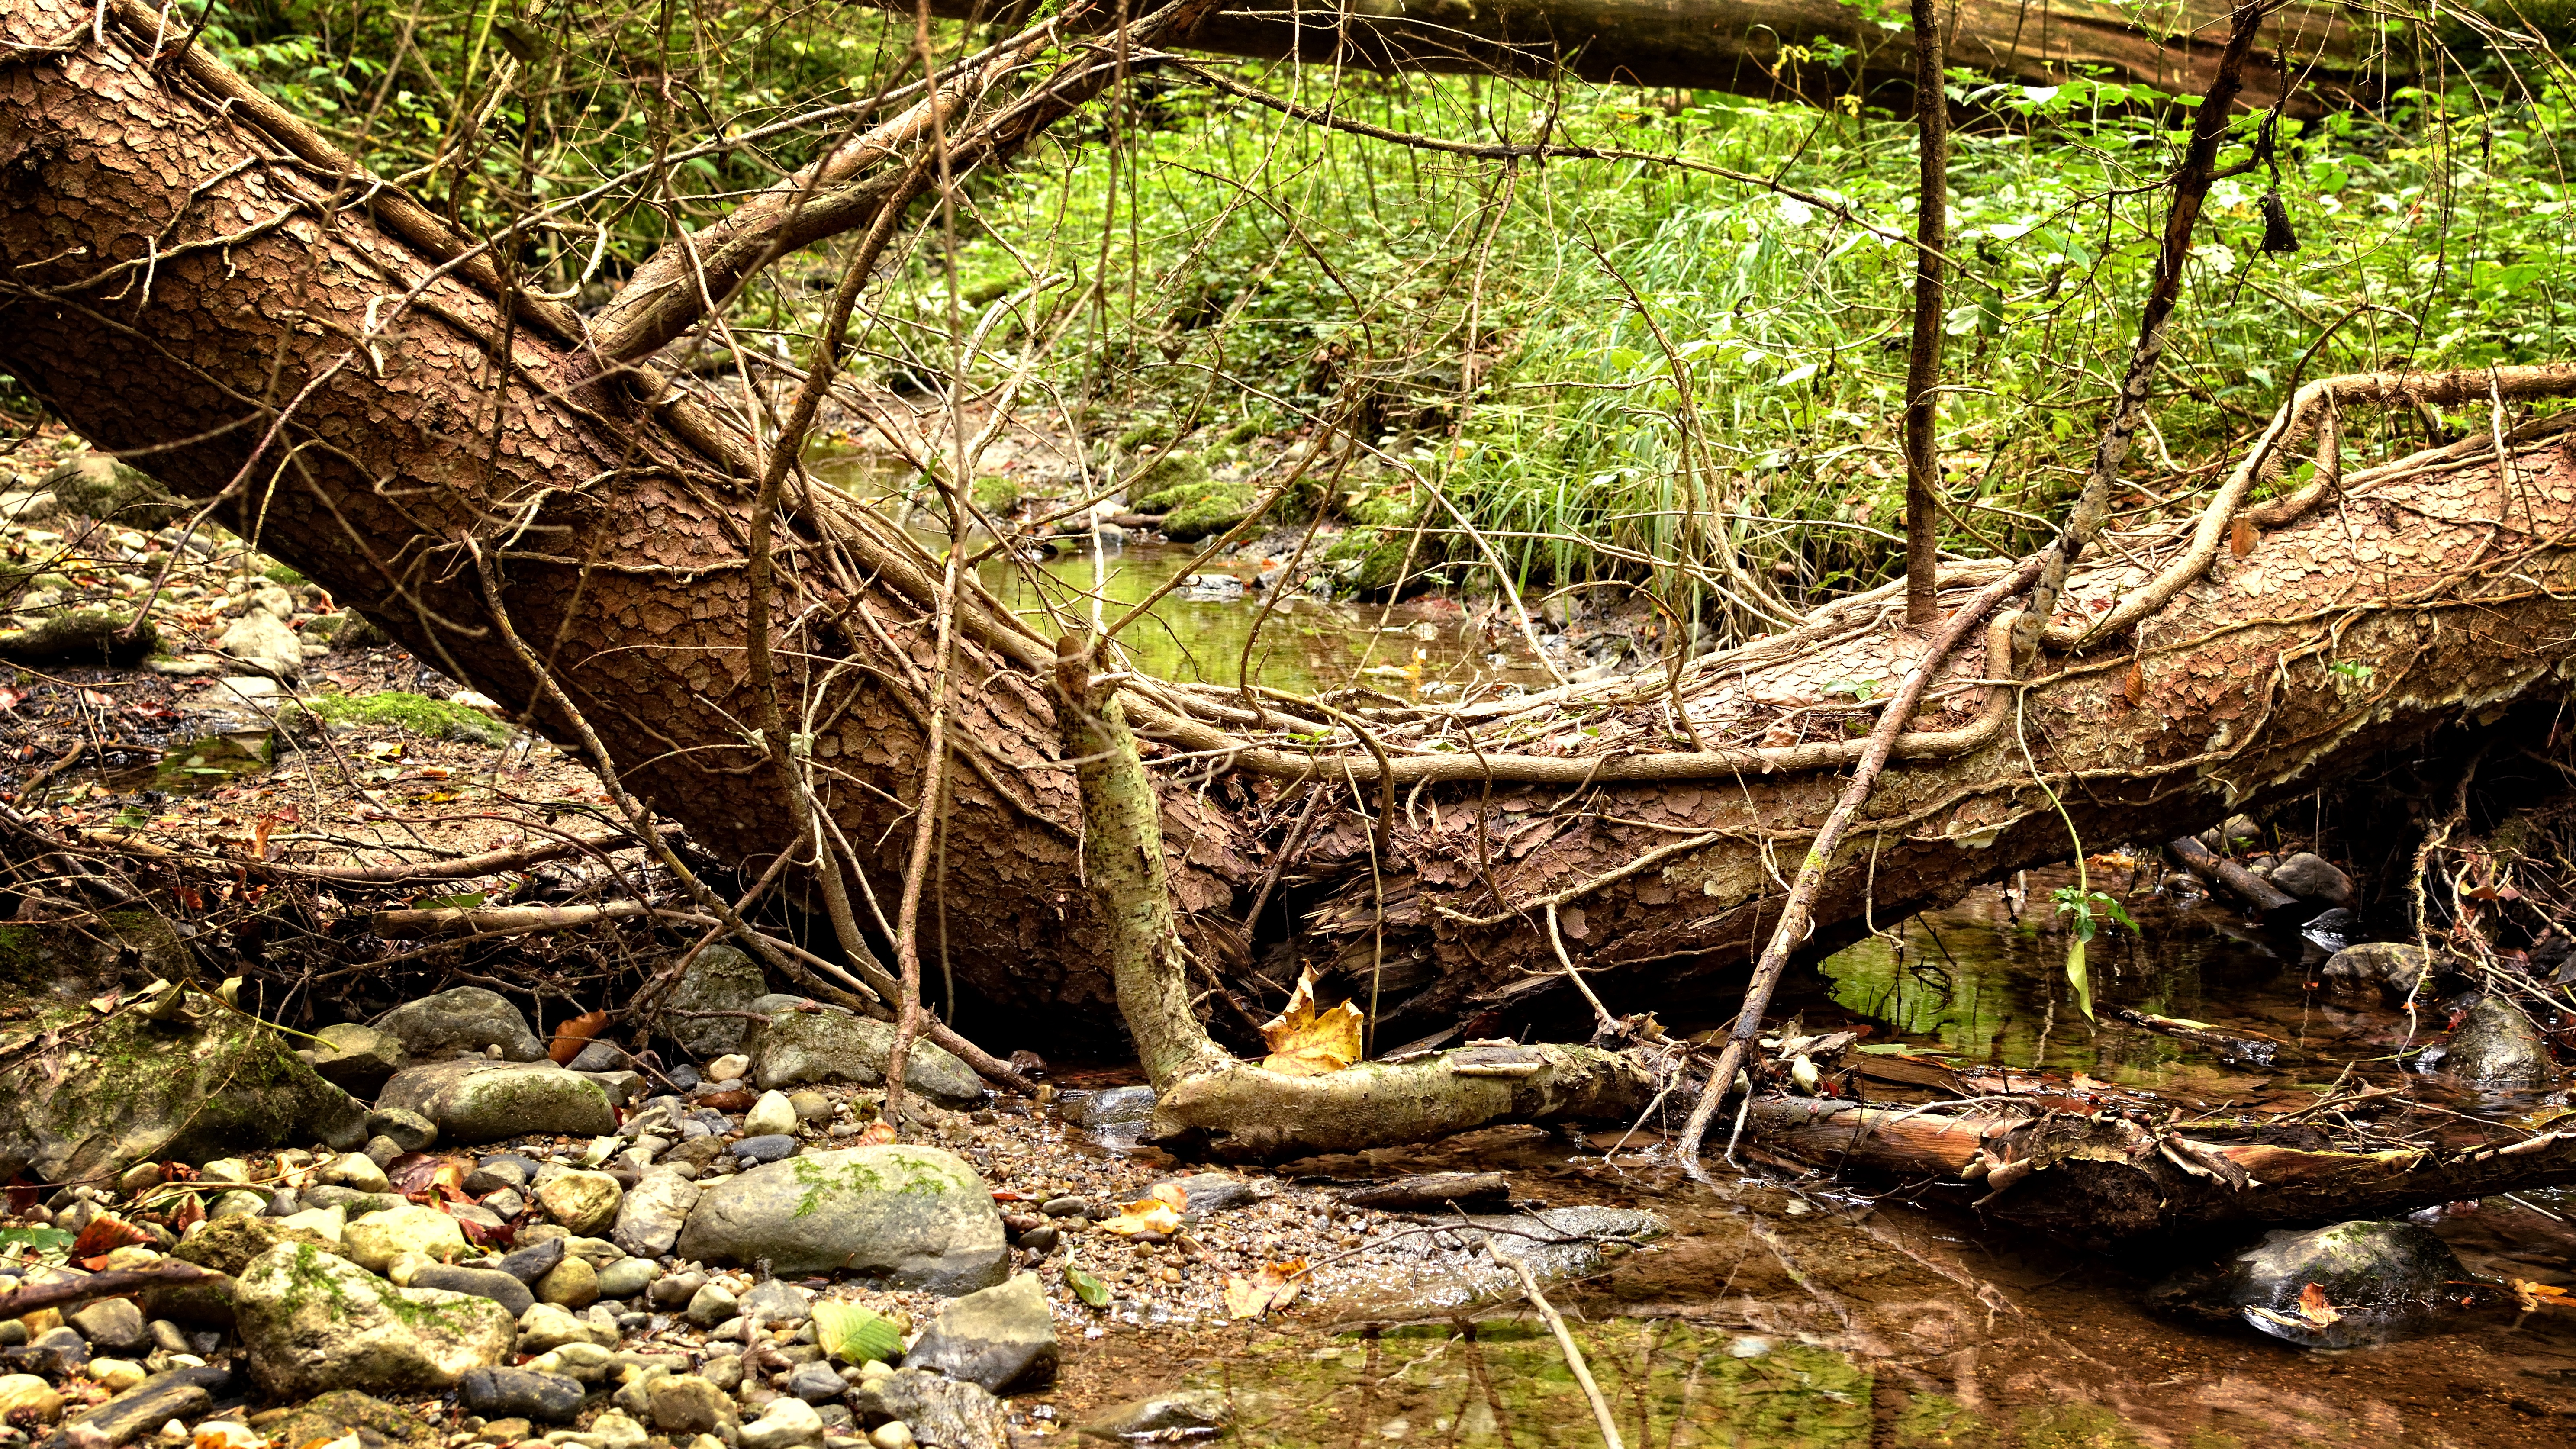
tree, nature, forest, swamp, wilderness, branch, wood, river, wildlife, stream, log, jungle, autumn, storm, broken, tribe, rainforest, wetland, woodland, habitat, damage, ecosystem, fracture, splitter, natural environment, geographical feature